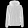
Label: Coat